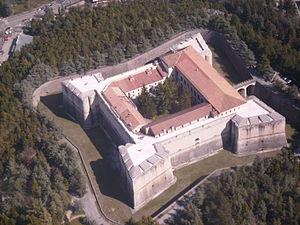
Le fort espagnol, communément appelés «Il Castello» par les Aquilans, est l'un des châteaux de la Renaissance les plus impressionnants du centre et du sud de l'Italie, il est situé dans la ville de L'Aquila, dans la province des Abruzzes.